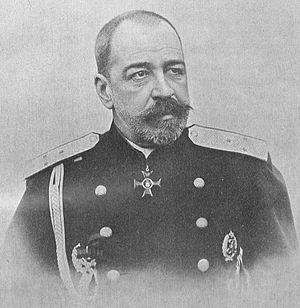
Le Dimanche rouge du 9 janvier 1905 à Saint-Pétersbourg, capitale de l'Empire russe, désigne la répression sanglante d'une manifestation populaire sur la place du palais d'Hiver par l'armée impériale, qui tira sur la foule. Cet événement dramatique marque le début de la révolution russe de 1905.